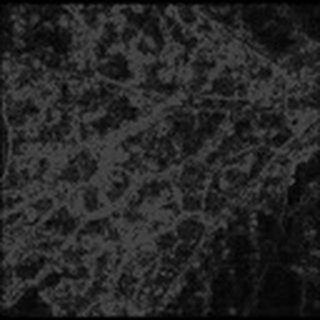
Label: cotton_aphids